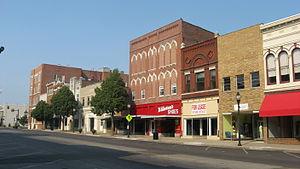
La ville de Henderson est le siège du comté de Henderson, dans le Commonwealth du Kentucky, aux États-Unis. Sa population, qui s’élevait à 28 757 habitants lors du recensement de 2010, est estimée à 28 207 habitants en 2019.